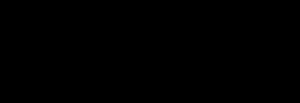
Un phosphoglycéride — également appelé phosphatide, glycérophospholipide, phosphoglycérolipide ou encore phosphoacylglycérol — est un phospholipide constitué de deux résidus d'acides gras estérifiant un résidu glycérol lui-même estérifié par un résidu phosphate, cet ensemble formant un acide phosphatidique lié, à travers une liaison phosphodiester, à l'alcool d'une molécule polaire telle que :